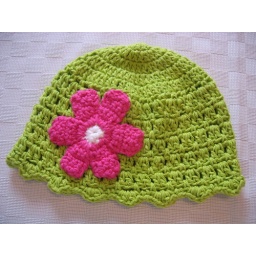
Flapper beanie in Apple green with a fuscia flower sewn on.